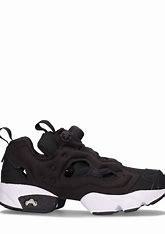
Brand: Reebok
Model: Instapump Fury OG